Mansoor Ijaz

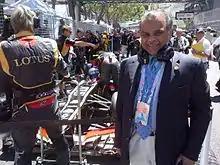
Ijaz at the Monaco Grand Prix, 2013

Mansoor Ijaz began his career on Wall Street in 1986, joining Van Eck Associates Corporation as a technology analyst. In 1990, Ijaz left Van Eck to start Crescent Investment Management LLC, where he developed a trading system, Computer-Aided Regression Analysis Techniques, to manage his first hedge fund. His mentor at Van Eck, Klaus Buescher, joined Crescent as president in 1991, and they together managed the company until Buescher's death in June 1997. Since that time, Ijaz has remained active as Crescent's owner, operating it as a quantitative investment adviser and venture investing firm.